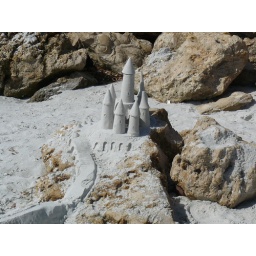
I saw this castle on the beach on Lido Key, FL and fell in love! What a work of art!